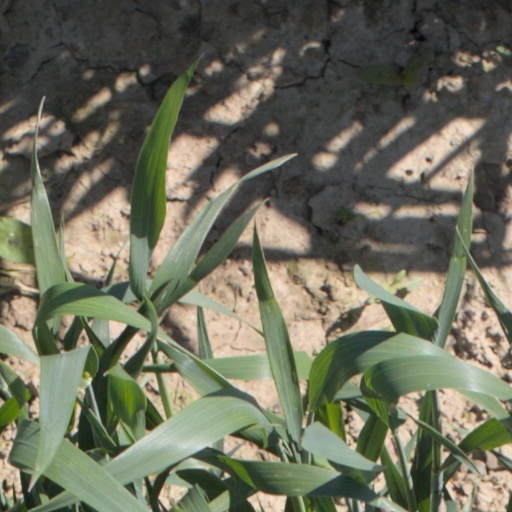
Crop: wheat